Foster baronets of Glyde Court (1831)

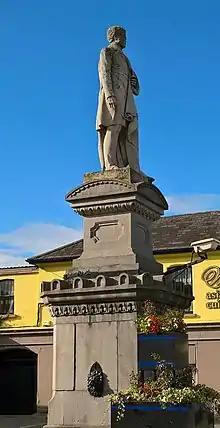
Statue of Sir Frederick Foster, 2nd Baronet, in Ardee

The last baronet's sister Alice was paternal grandmother of Anna Wintour. Fitzgerald Wintour married, secondly in 1912, Alice Jane Blanche Foster of Glyde Court, daughter of Major John Frederick Foster.